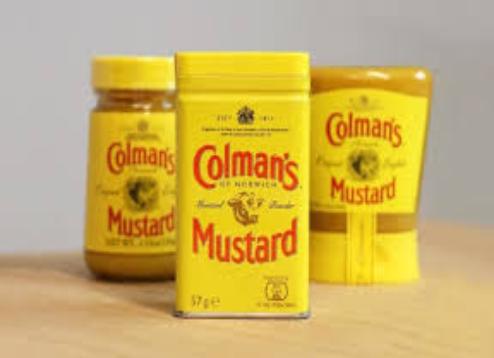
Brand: Colman's
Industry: Food